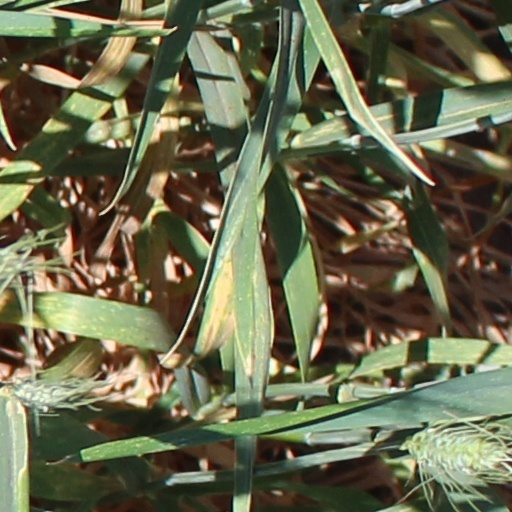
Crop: wheat